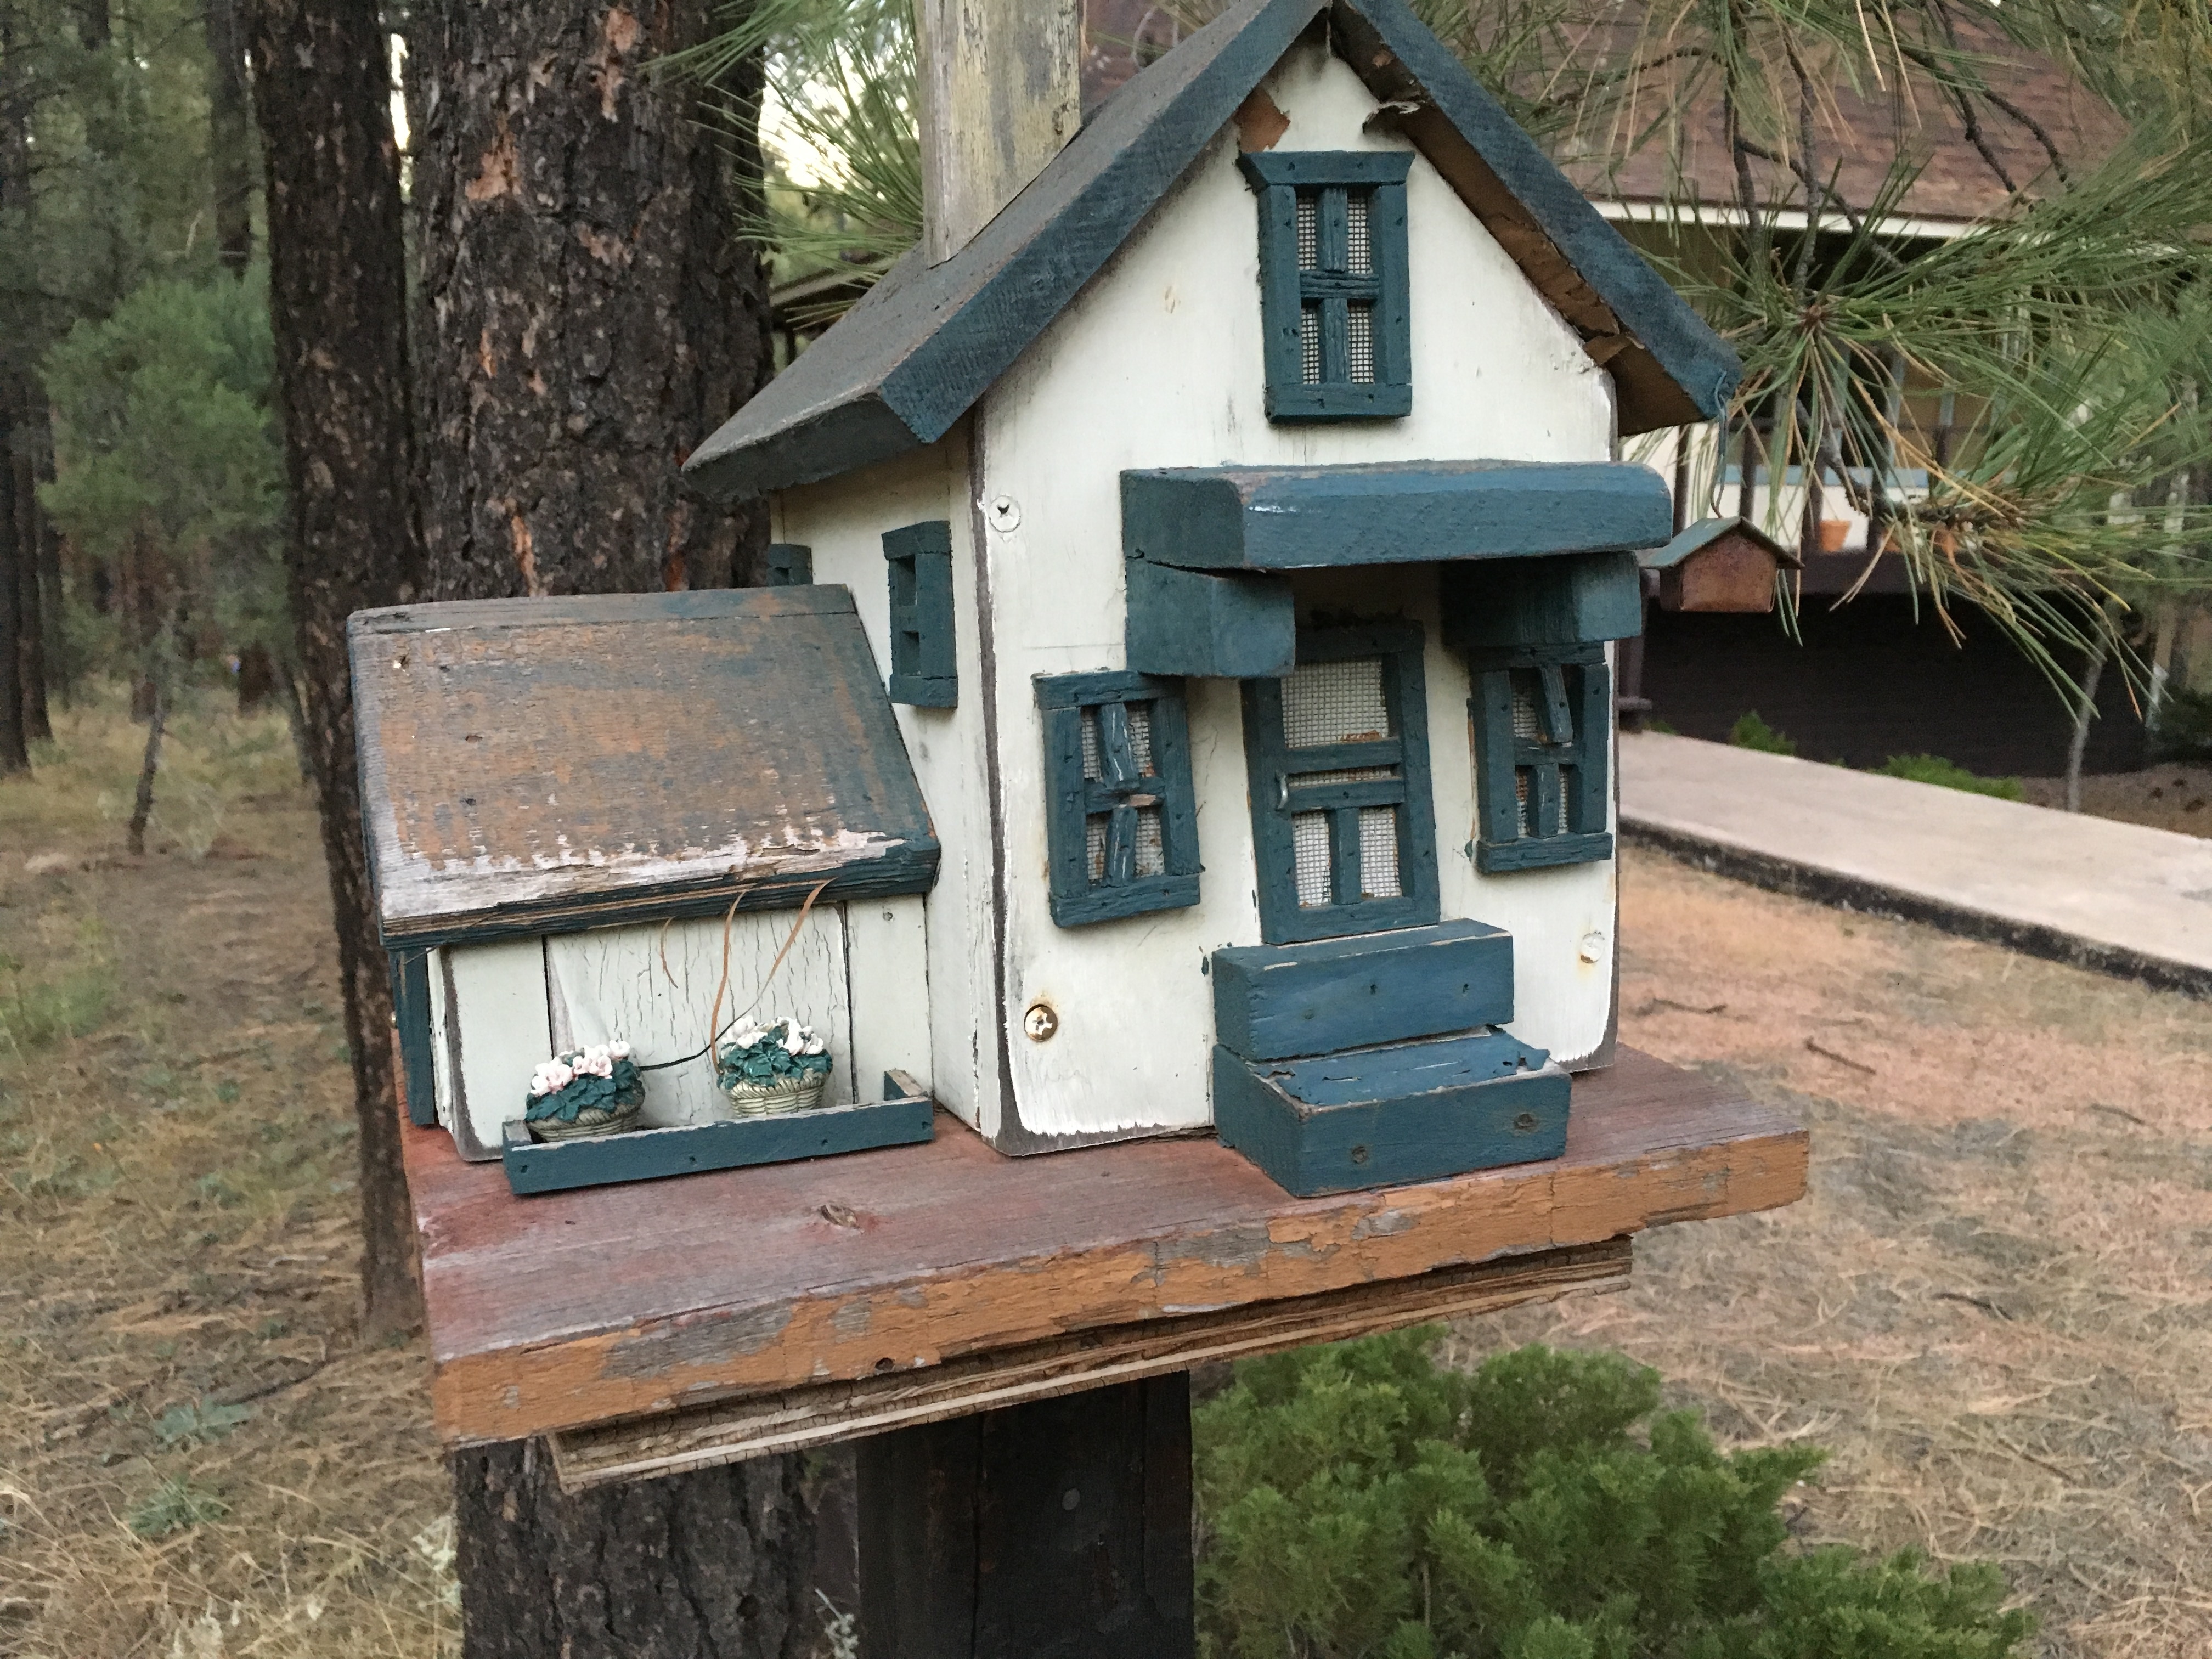
wood, house, home, hut, shack, cottage, log cabin, outdoor structure